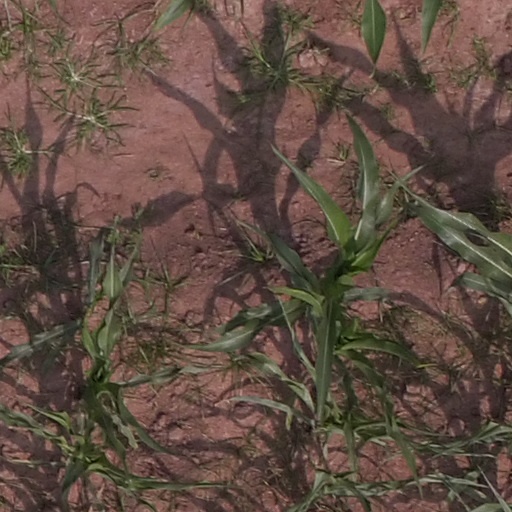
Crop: maize; corn